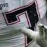
Number: 7